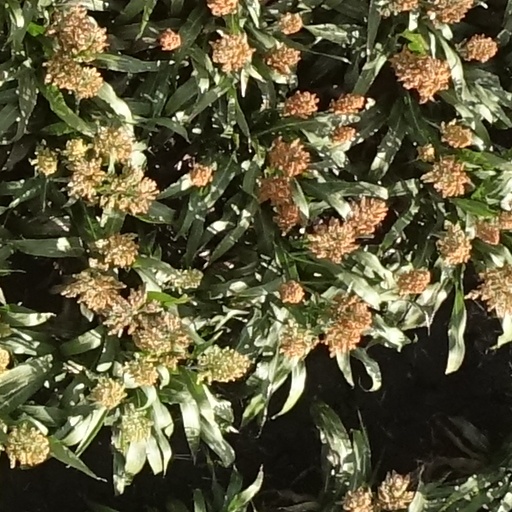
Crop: sorghum